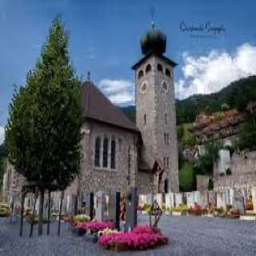
Triesenberg